Marc Bolan

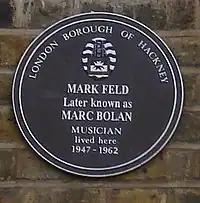
Plaque marking Bolan's childhood home, 25 Stoke Newington Common, Hackney, east London

Bolan was born Mark Feld at Hackney Hospital and grew up at 25 Stoke Newington Common, in the borough of Hackney, east London, the second child of